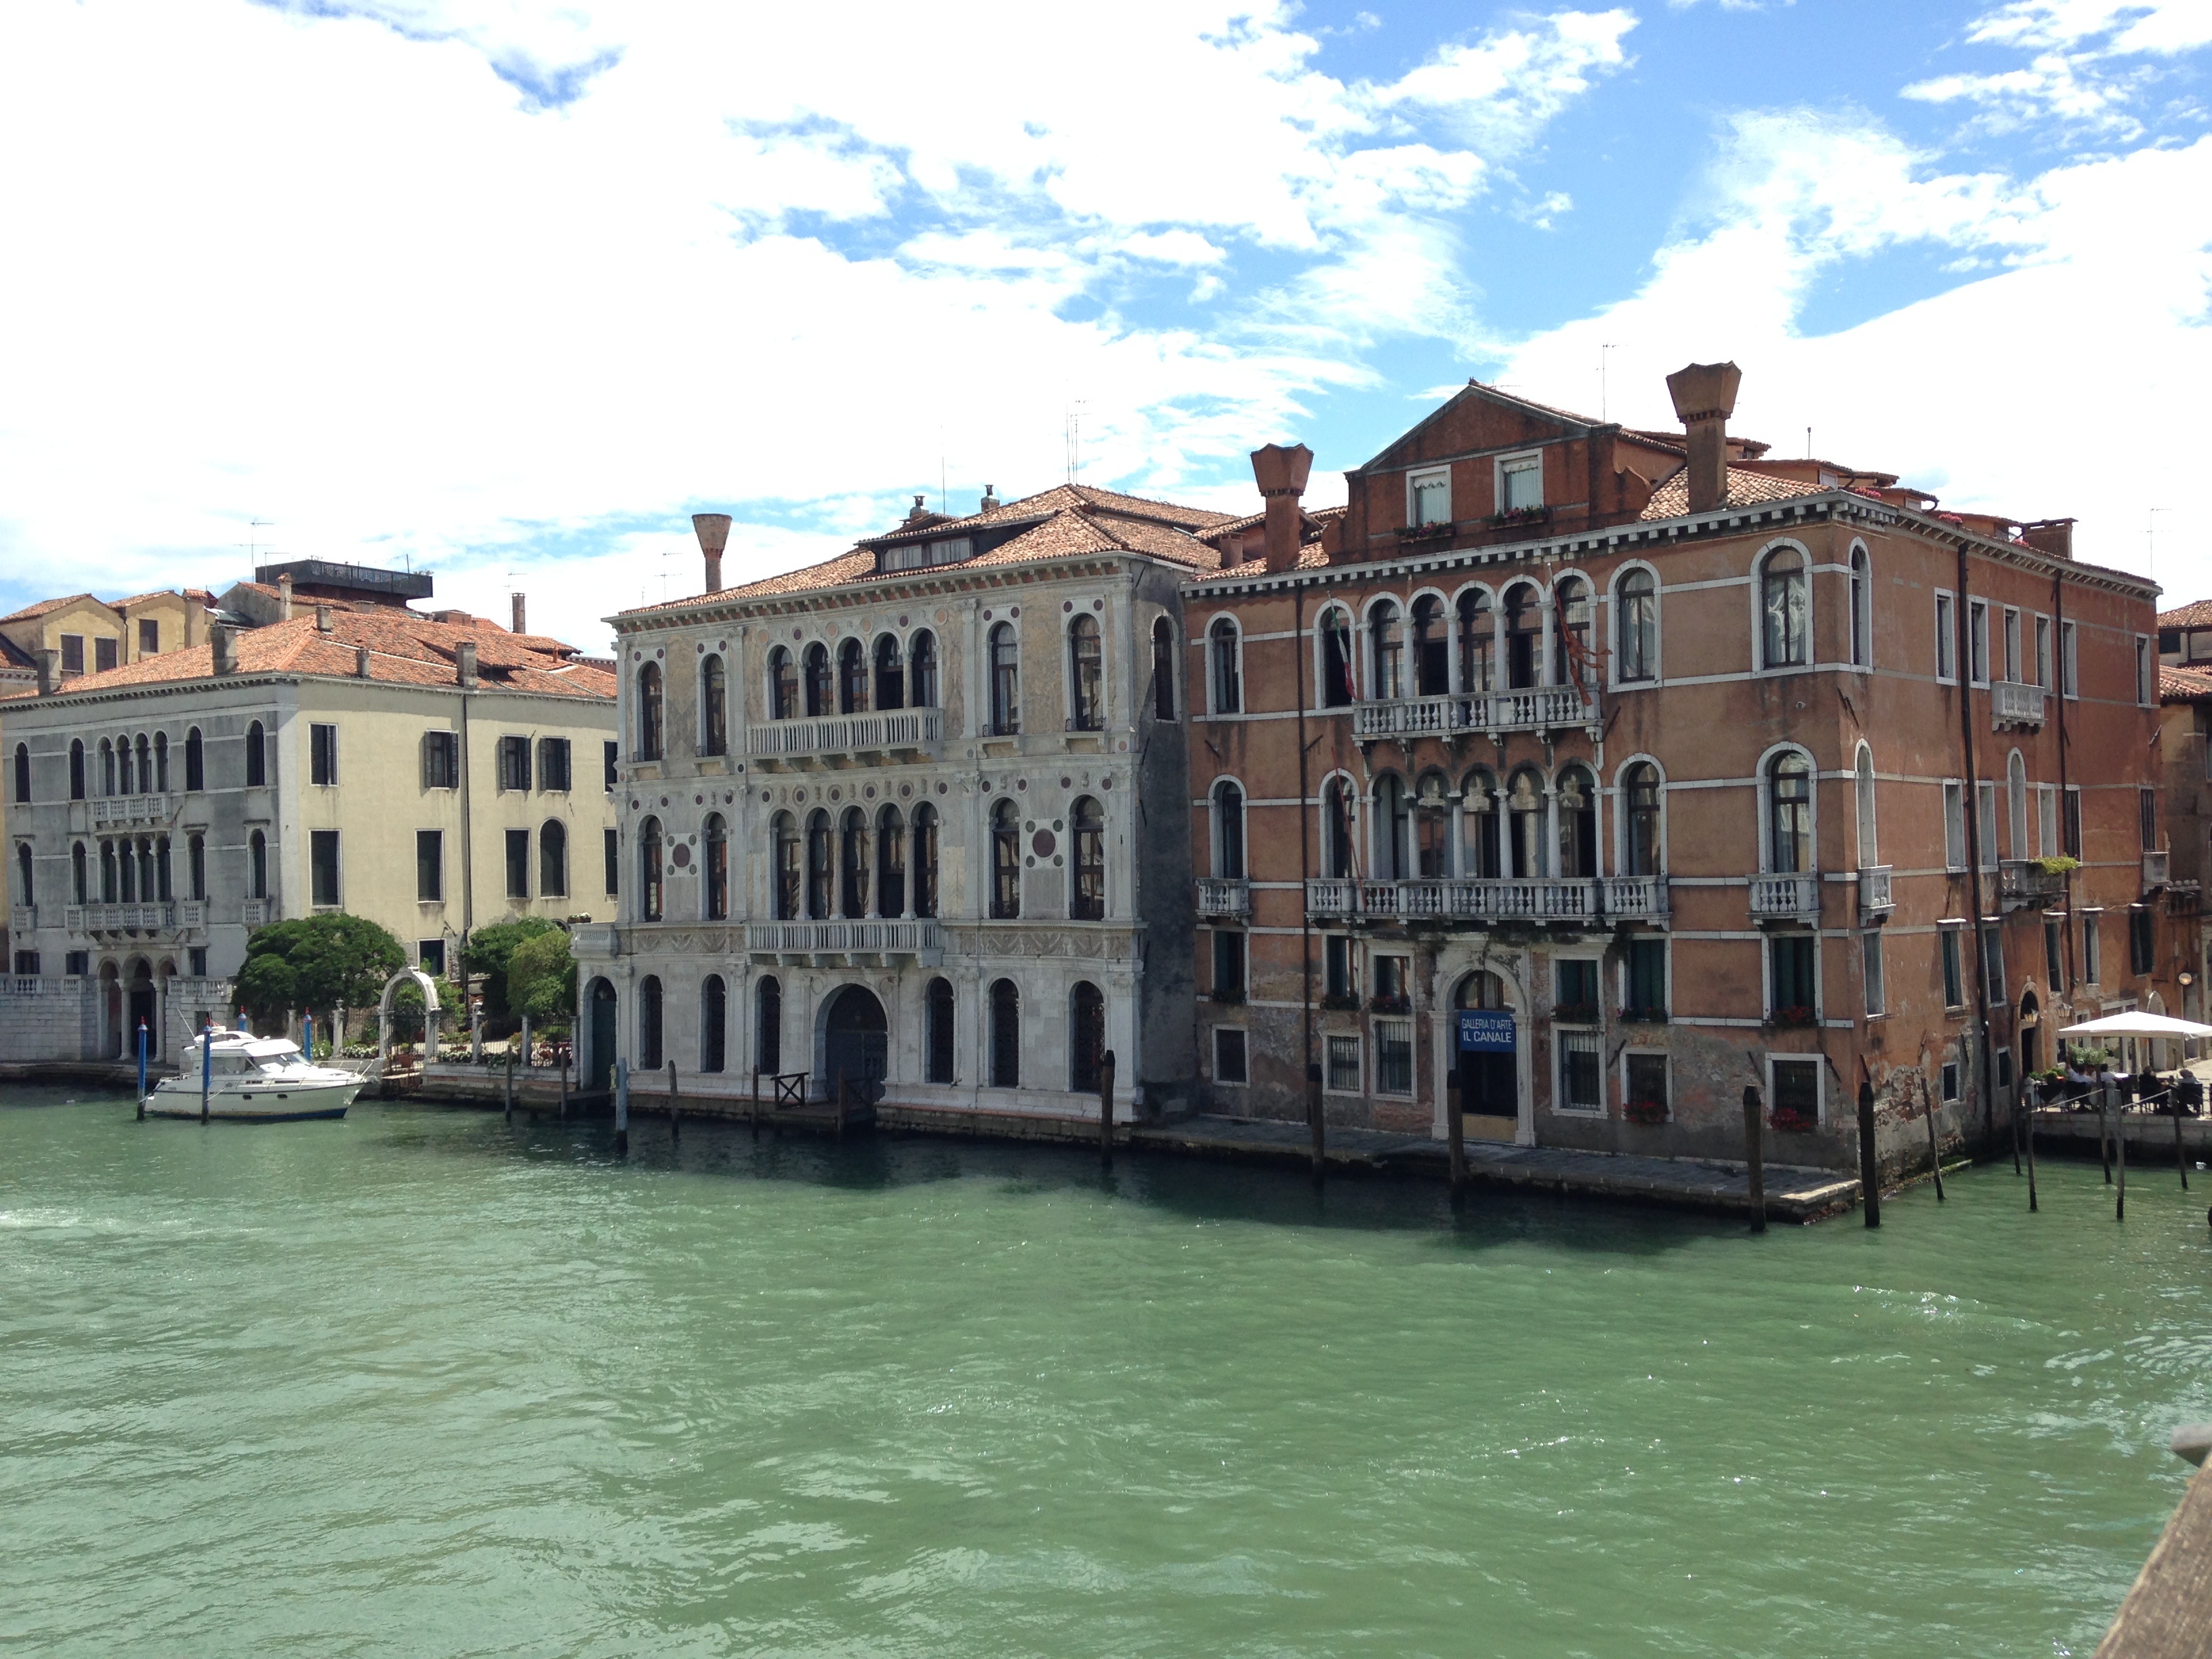
water, boat, town, city, river, canal, vehicle, italy, property, venice, waterway, body of water, outdoors, channel, estate, blue water, landform, channels, tours, geographical feature